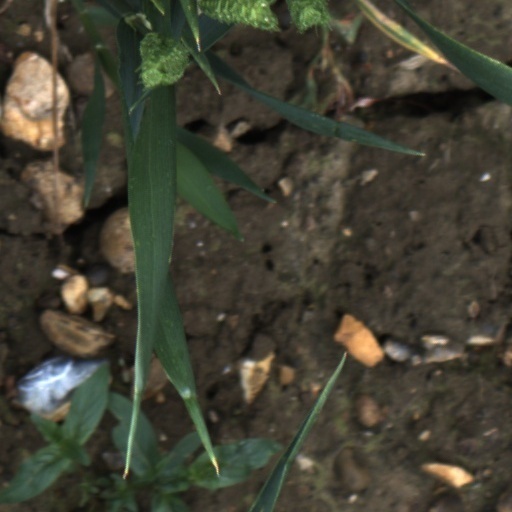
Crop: wheat